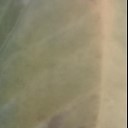
Label: Leaf_rust